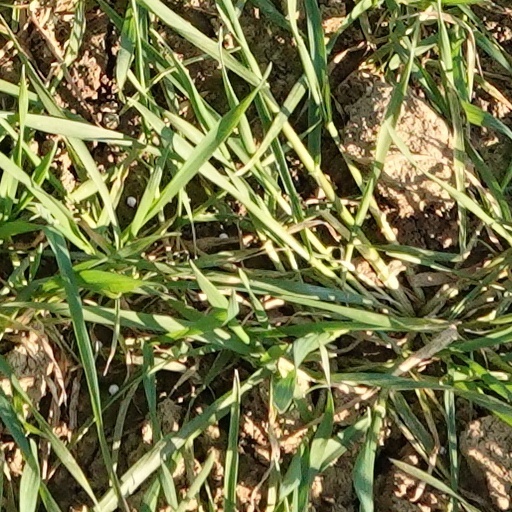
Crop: wheat